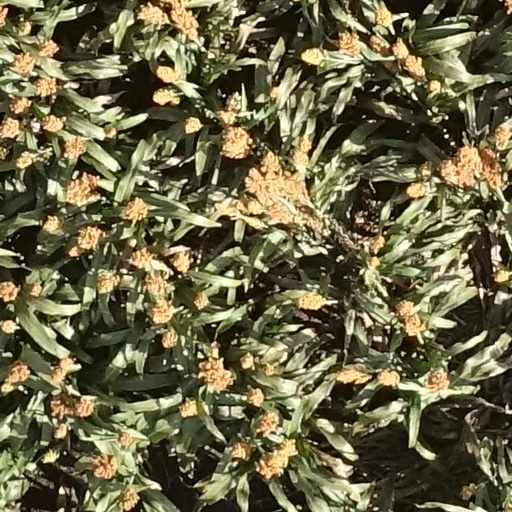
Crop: sorghum